List of gear nomenclature

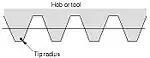
Tip radius

Tip radius is the radius of the circular arc used to join a side-cutting edge and an end-cutting edge in gear cutting tools. Edge radius is an alternate term.